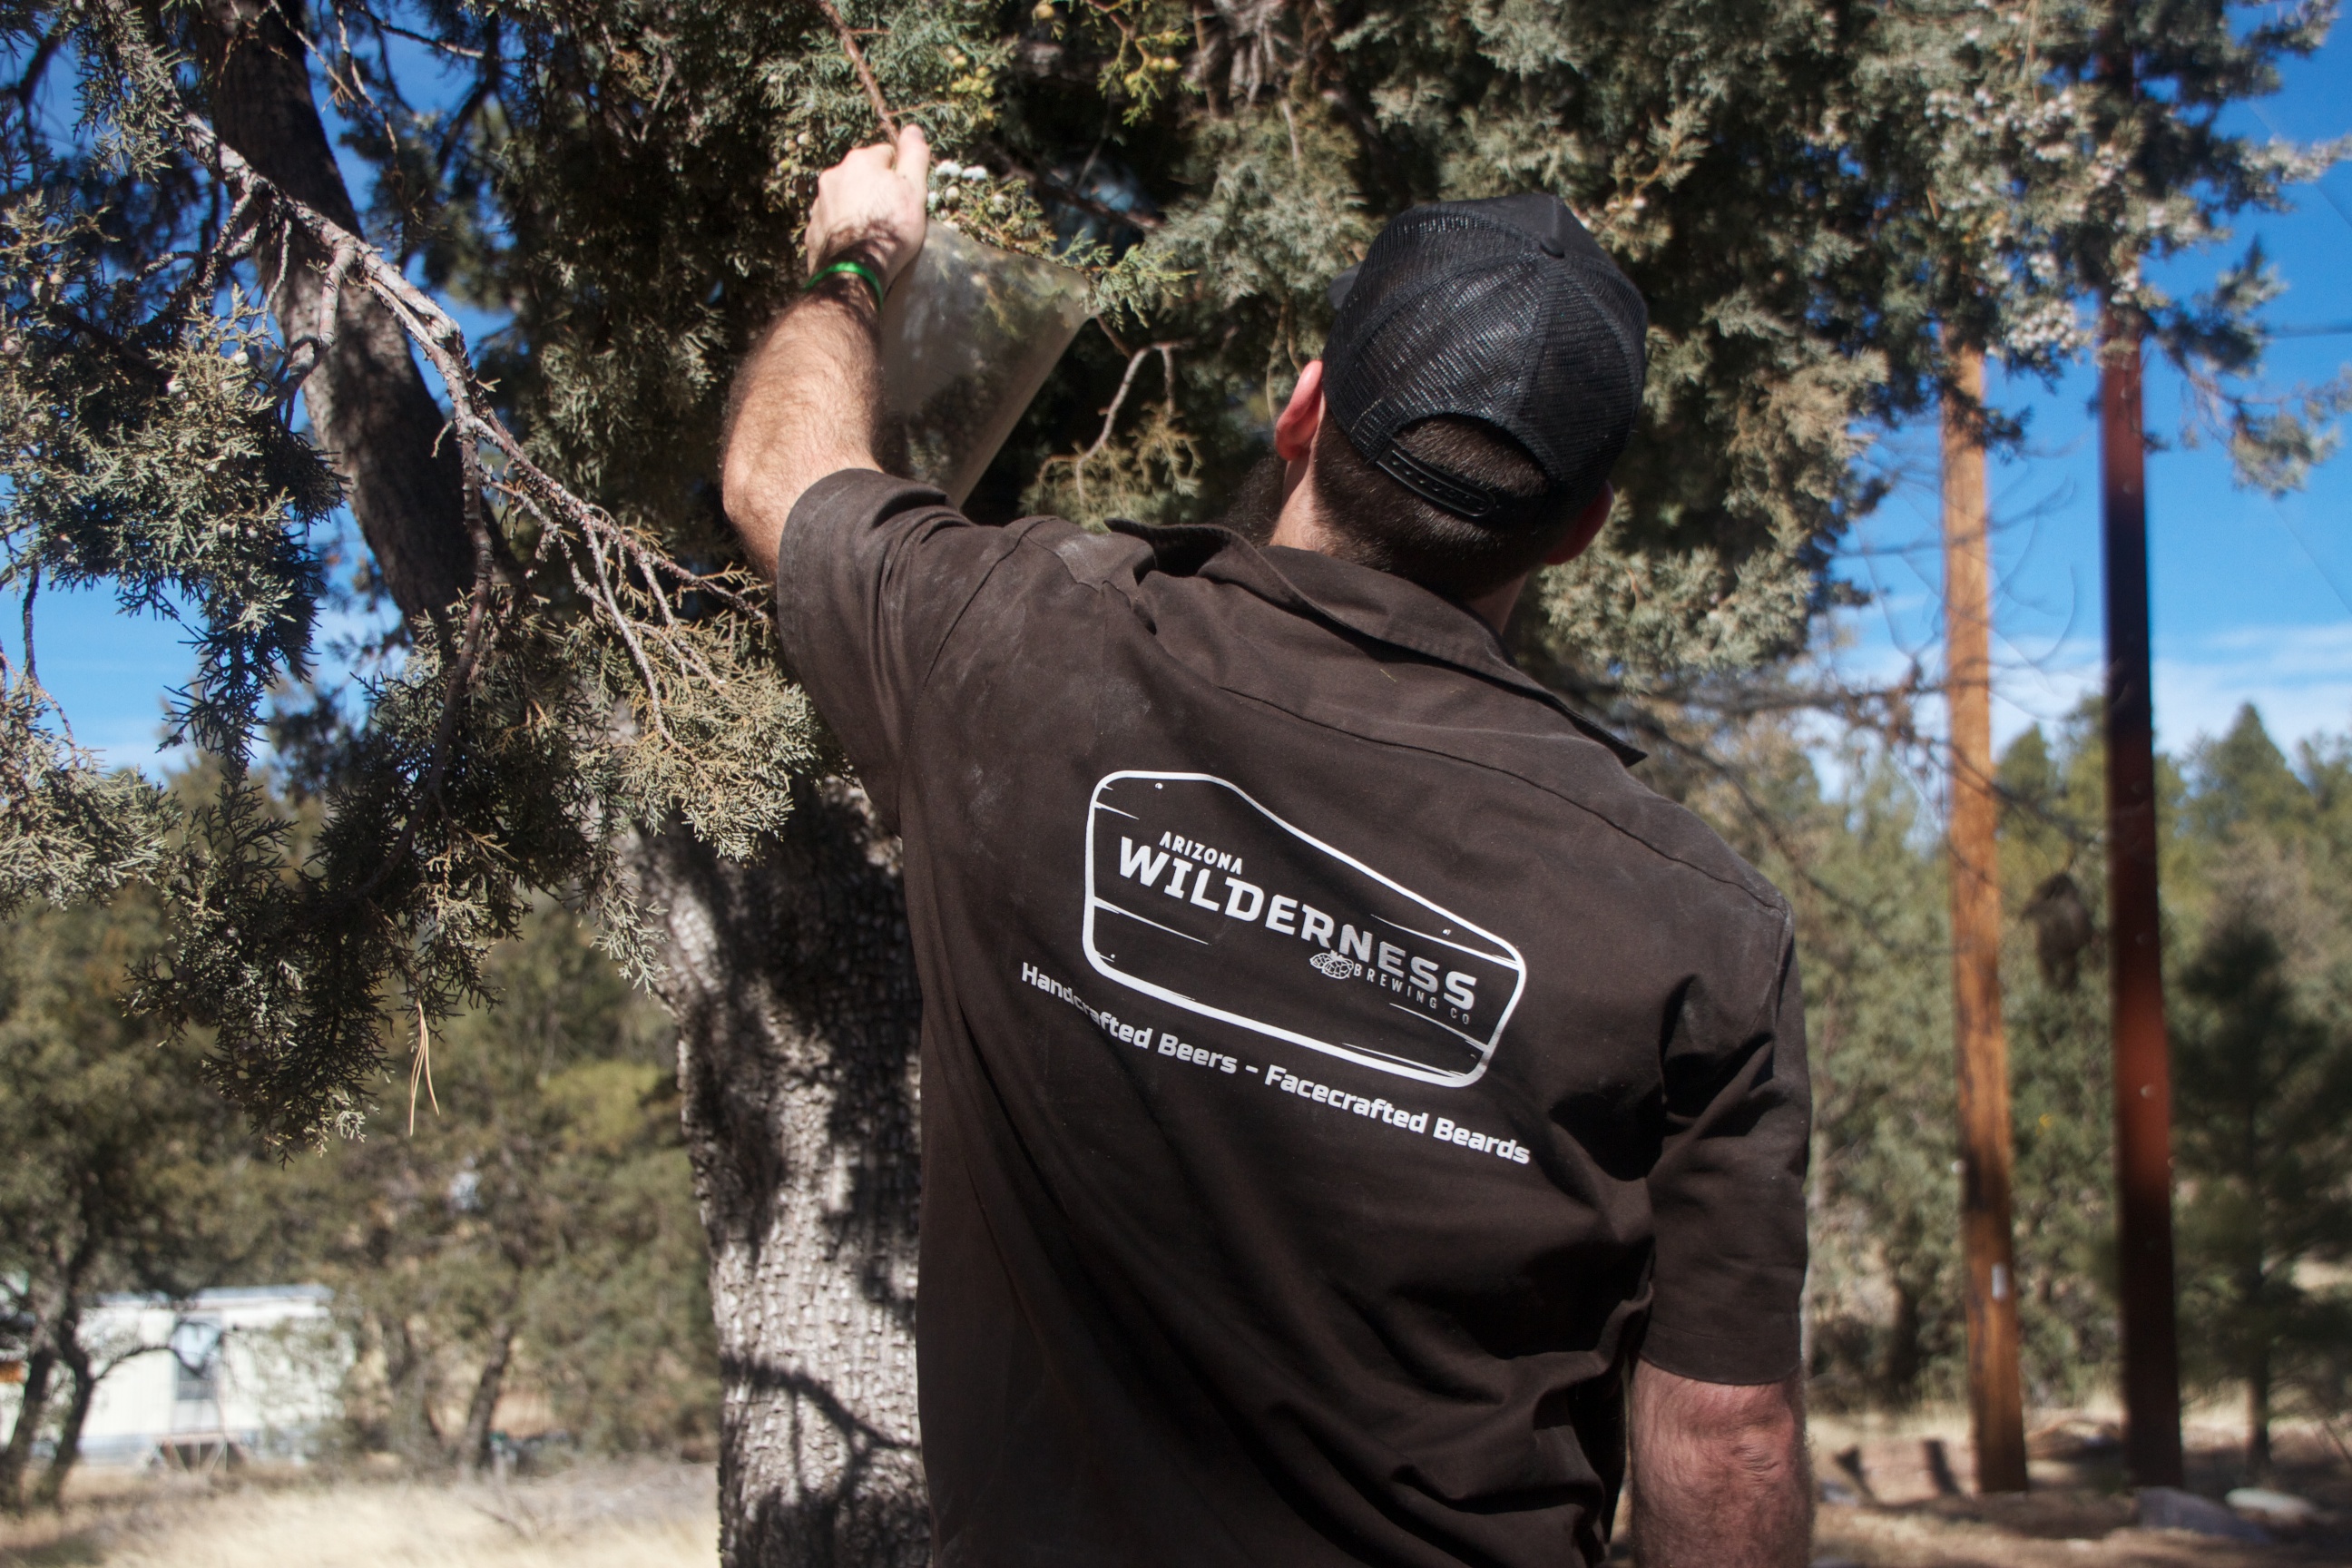
beer, shooting, sports, games, thatbrewery, beardbrew, shooting sport